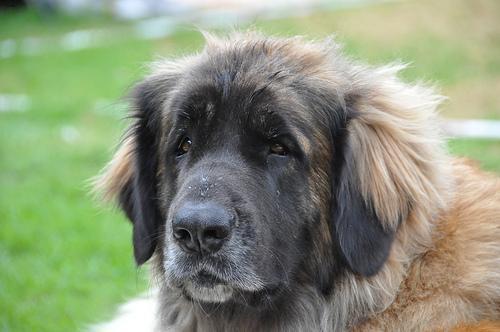
leonberger